Reliability of Wikipedia

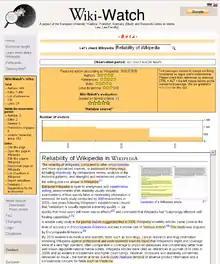
Screenshot of Wiki-Watch rating of the article "Reliability of Wikipedia" rated as "reliable source" and additional orange WikiTrust marks for questionable edits

While experienced editors can view the article history and discussion page, for normal users it is not so easy to check whether information from Wikipedia is reliable. University projects from California, Switzerland and Germany try to improve that by methods of formal analysis and data mining. Wiki-Watch from Germany, which was inspired by the WikiBu from Switzerland, shows an evaluation up to five-stars for every English or German article in Wikipedia. Part of this rating is the tool WikiTrust which shows the trustworthiness of single text parts of Wikipedia articles by white (trustworthy) or orange (not trustworthy) markings.